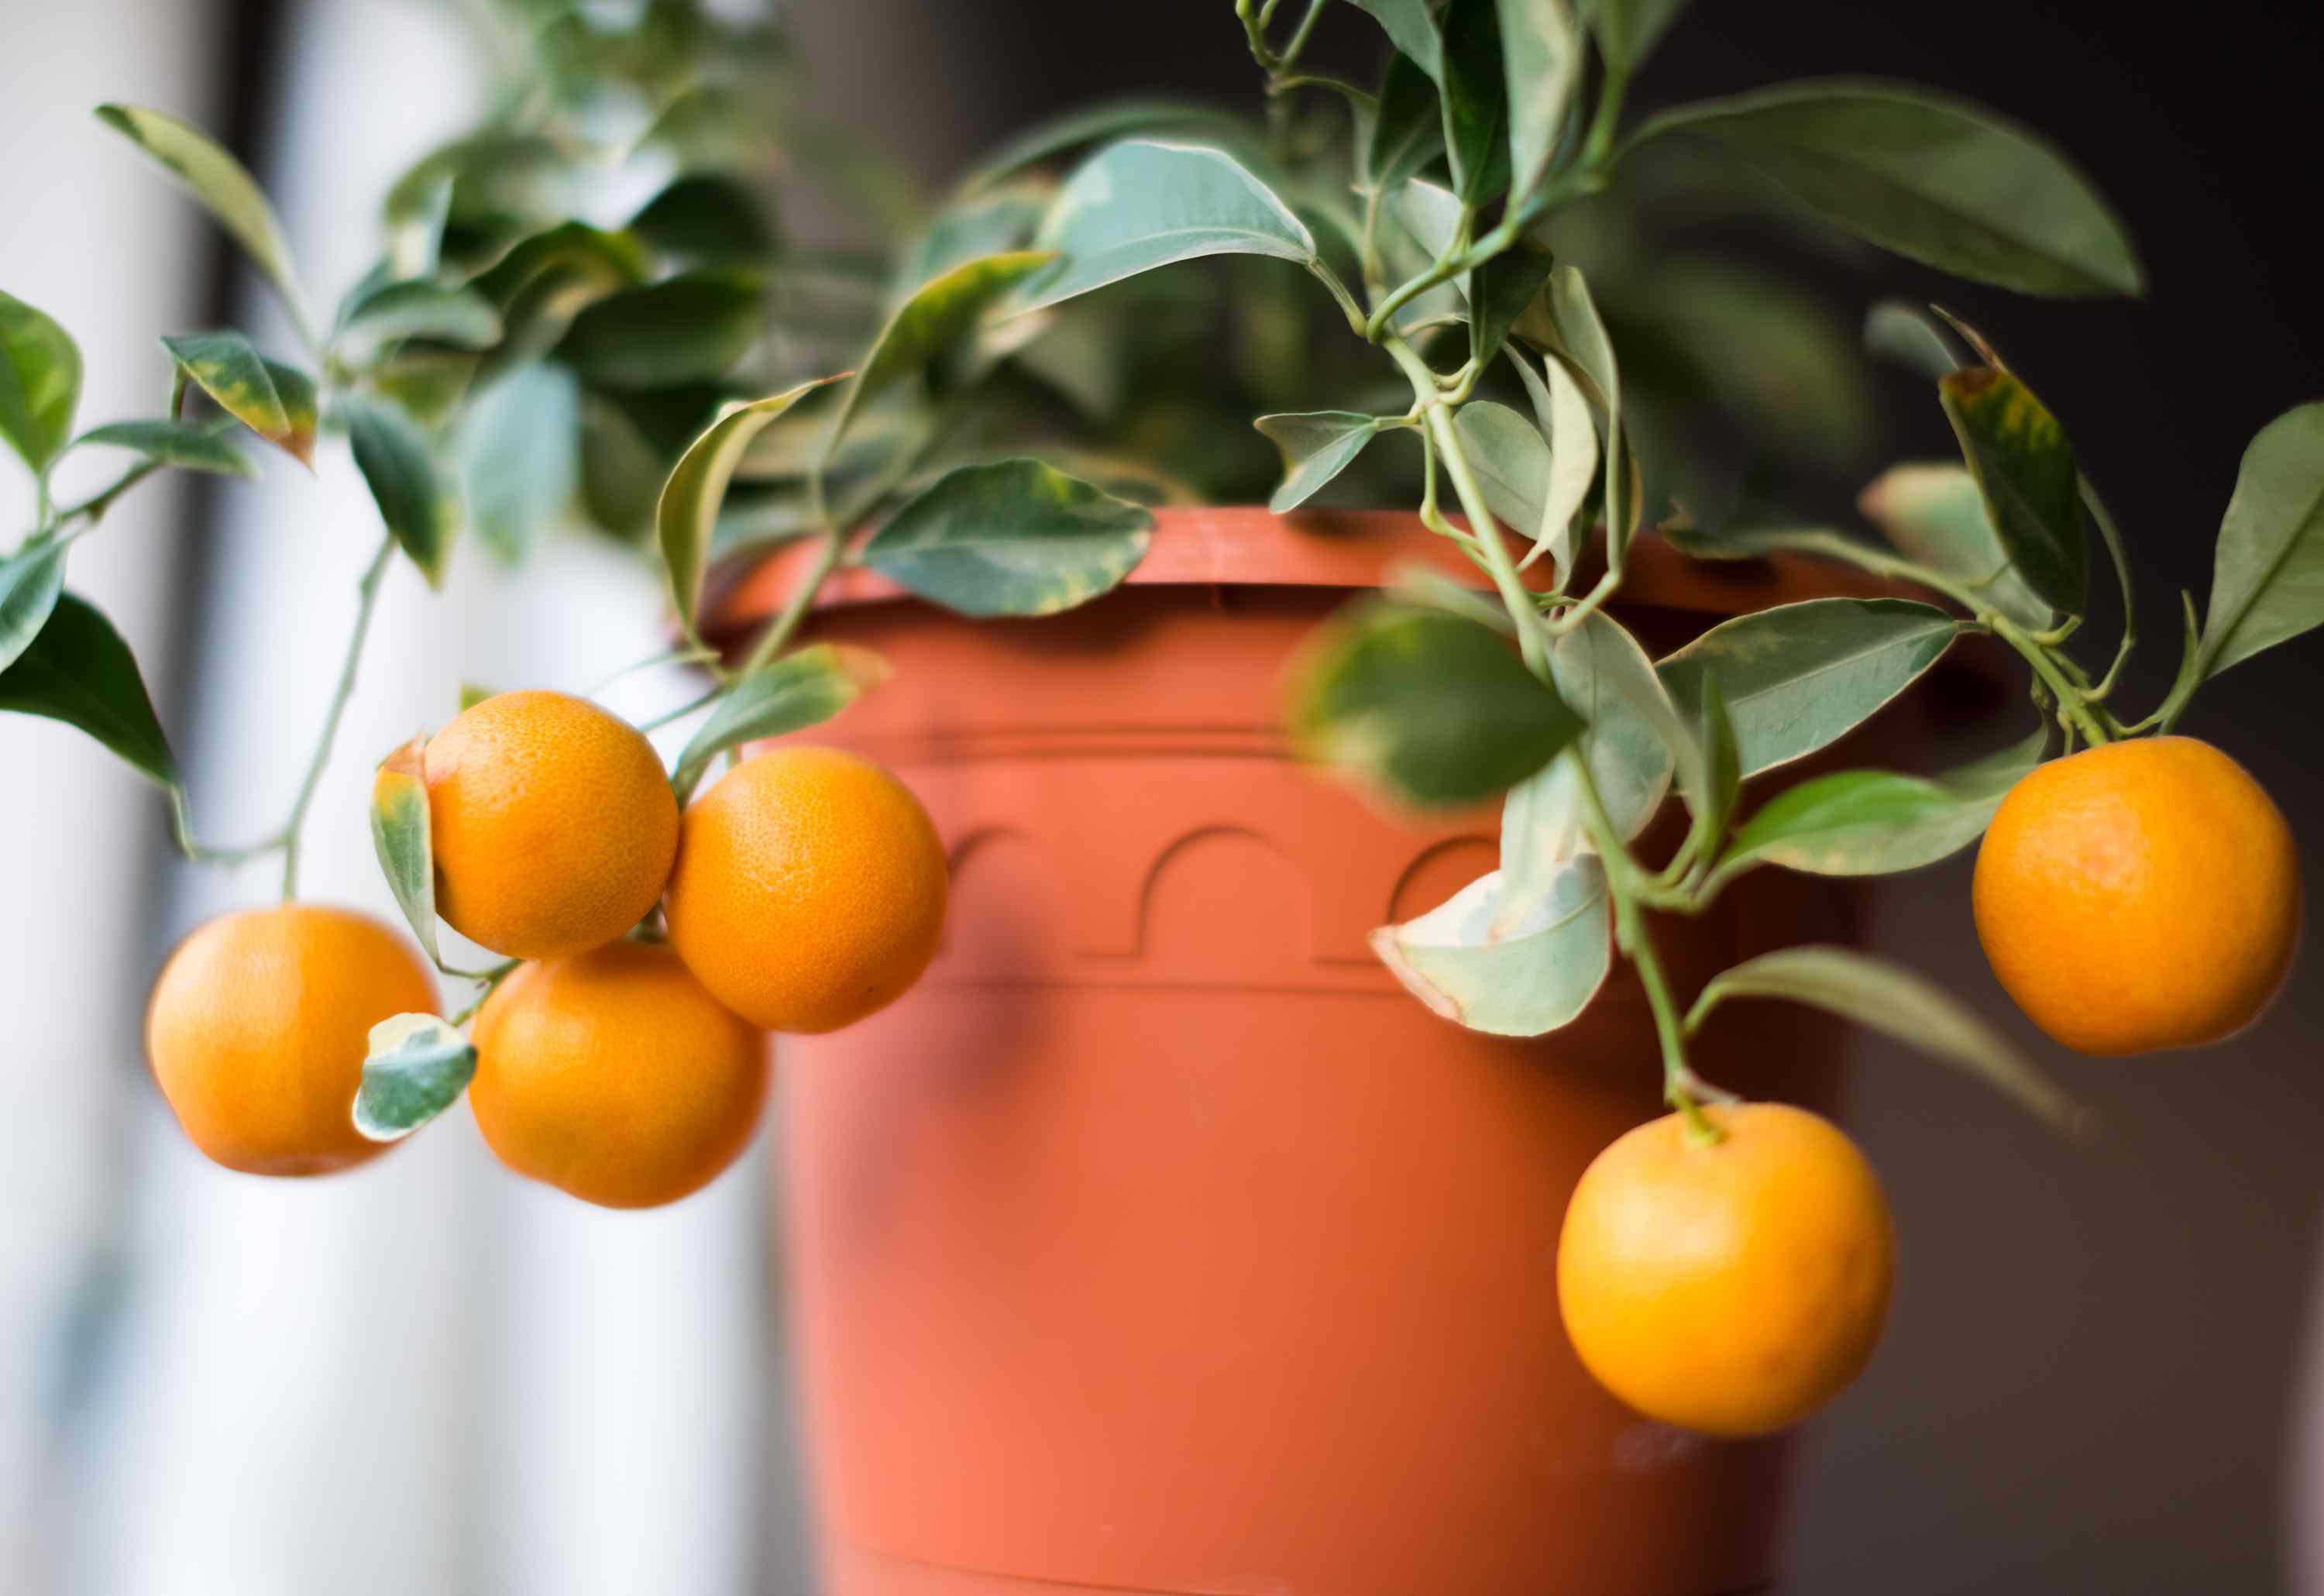
Label: Orange